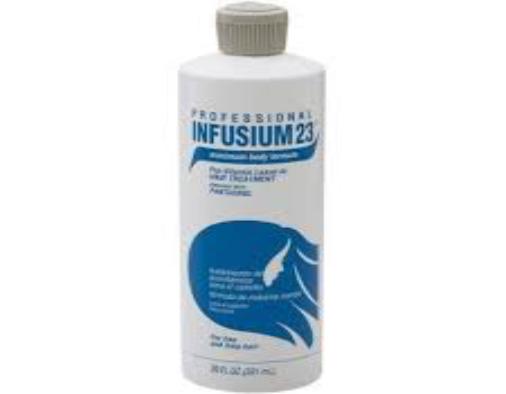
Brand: Infusium 23
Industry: Necessities